Cervical intraepithelial neoplasia

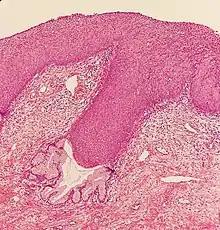
Endocervical gland invasion is associated with high-grade lesions.

The College of American Pathologists and the American Society of Colposcopy and Cervical Pathology came together in 2012 to publish changes in terminology to describe HPV-associated squamous lesions of the anogenital tract as LSIL or HSIL as follows below: